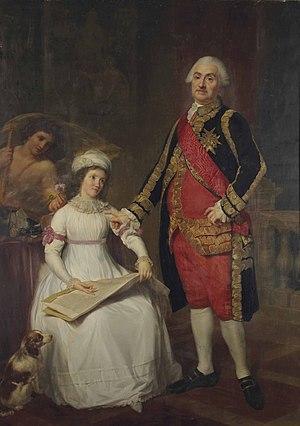
Portrait du maréchal Jourda de Vaux et de sa fille
Noël Jourda, comte de Vaux, seigneur d'Artias et de Retournac, est un militaire français du XVIIIᵉ siècle, maréchal de France, né le 12 mars 1705 au château de Vaux à Saint-Julien-du-Pinet et mort le 14 septembre 1788 à Grenoble.